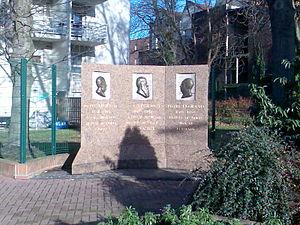
Lille, ville agrandie en 1858, s'est couverte de statues à la fin du XIXᵉ siècle et au début du XXᵉ siècle.